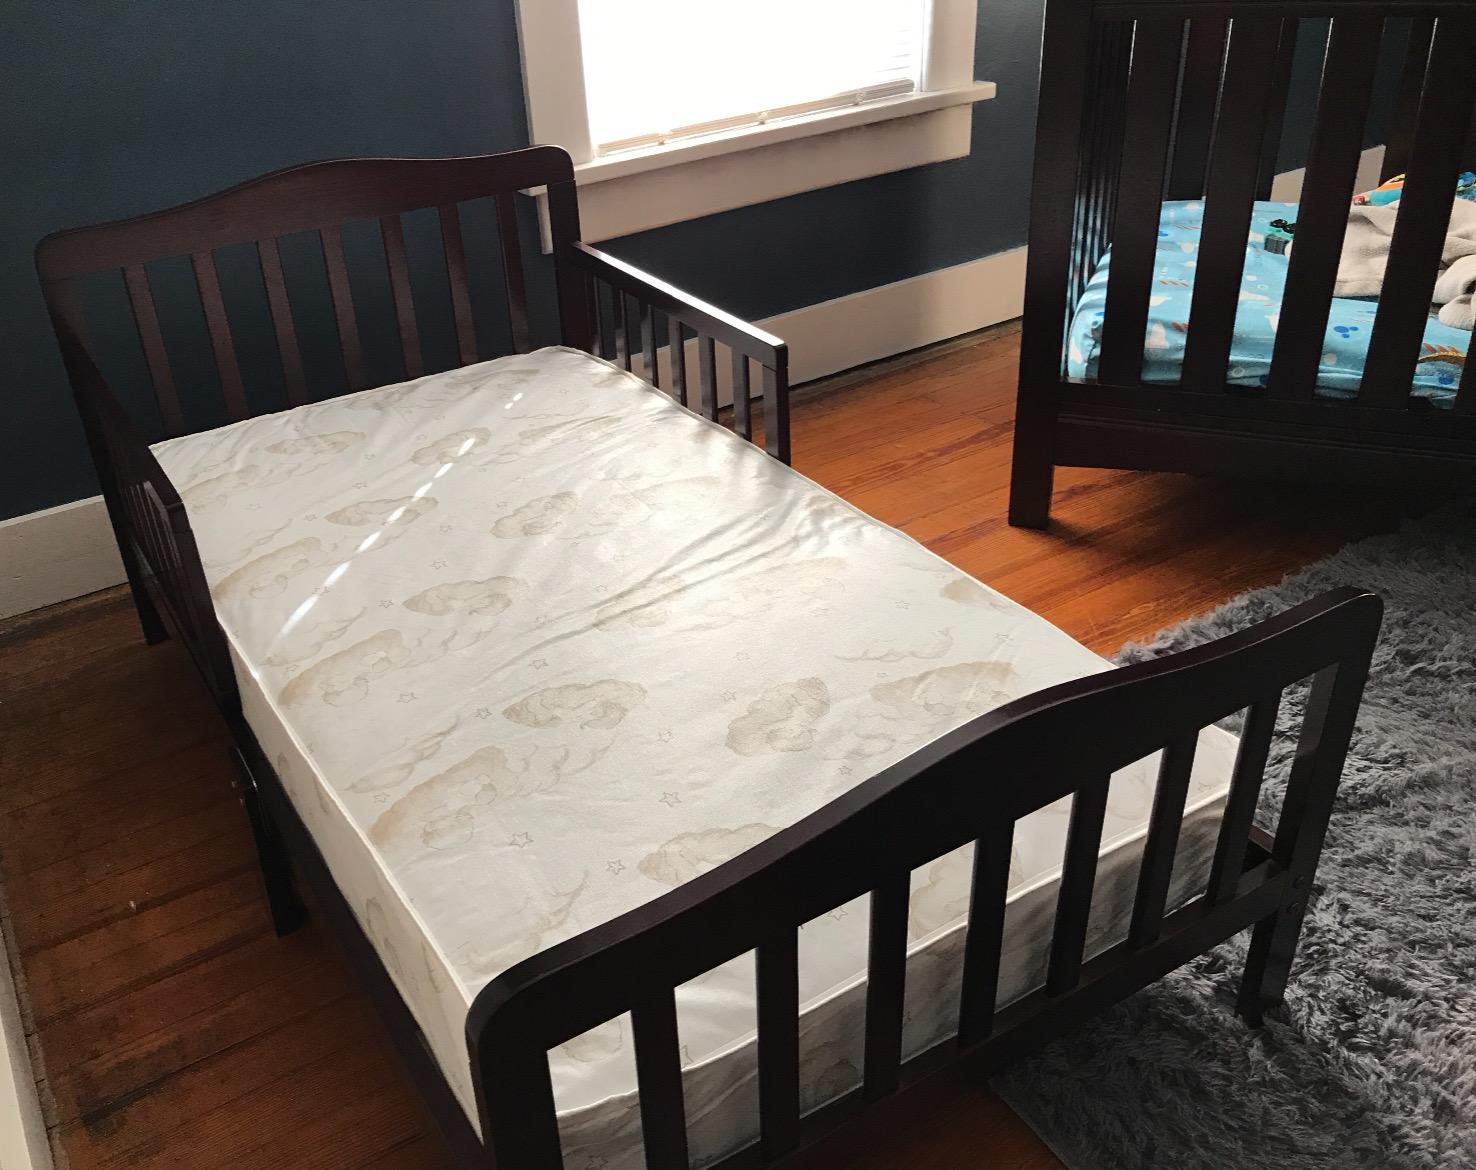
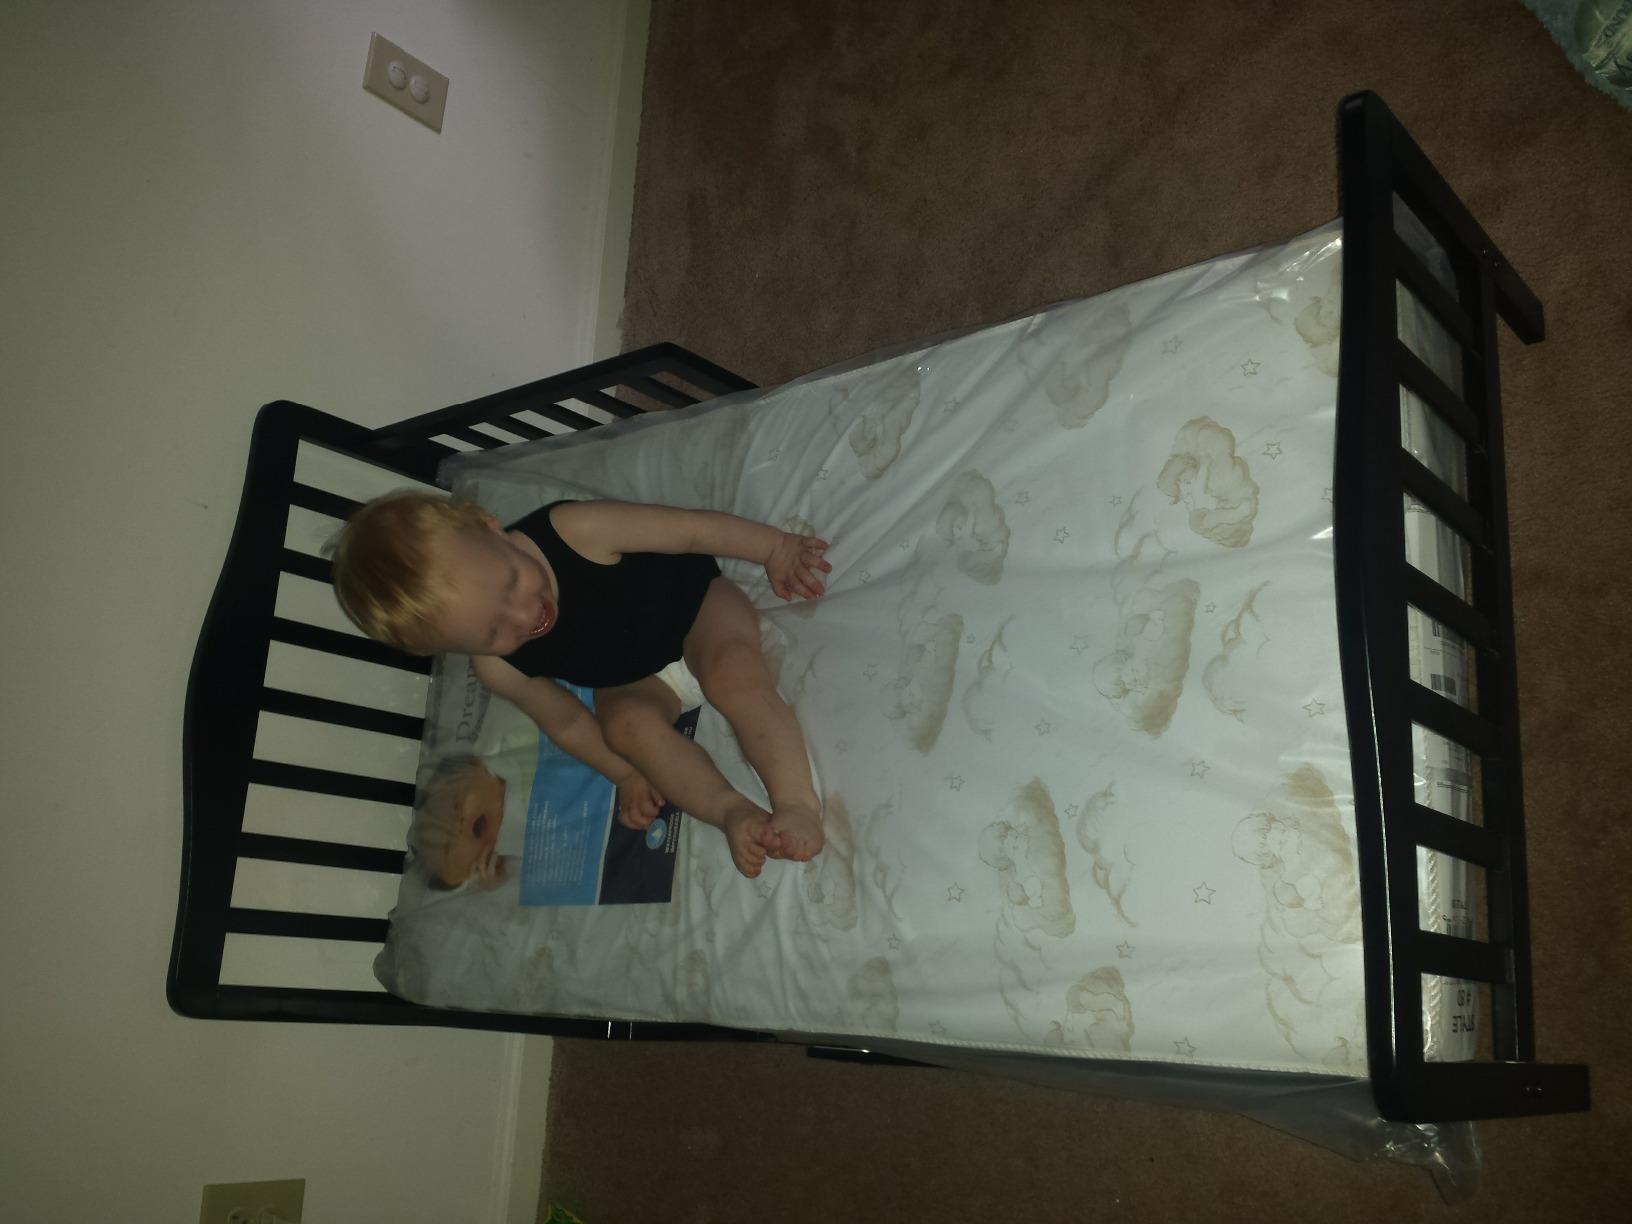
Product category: products_crib
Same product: yes